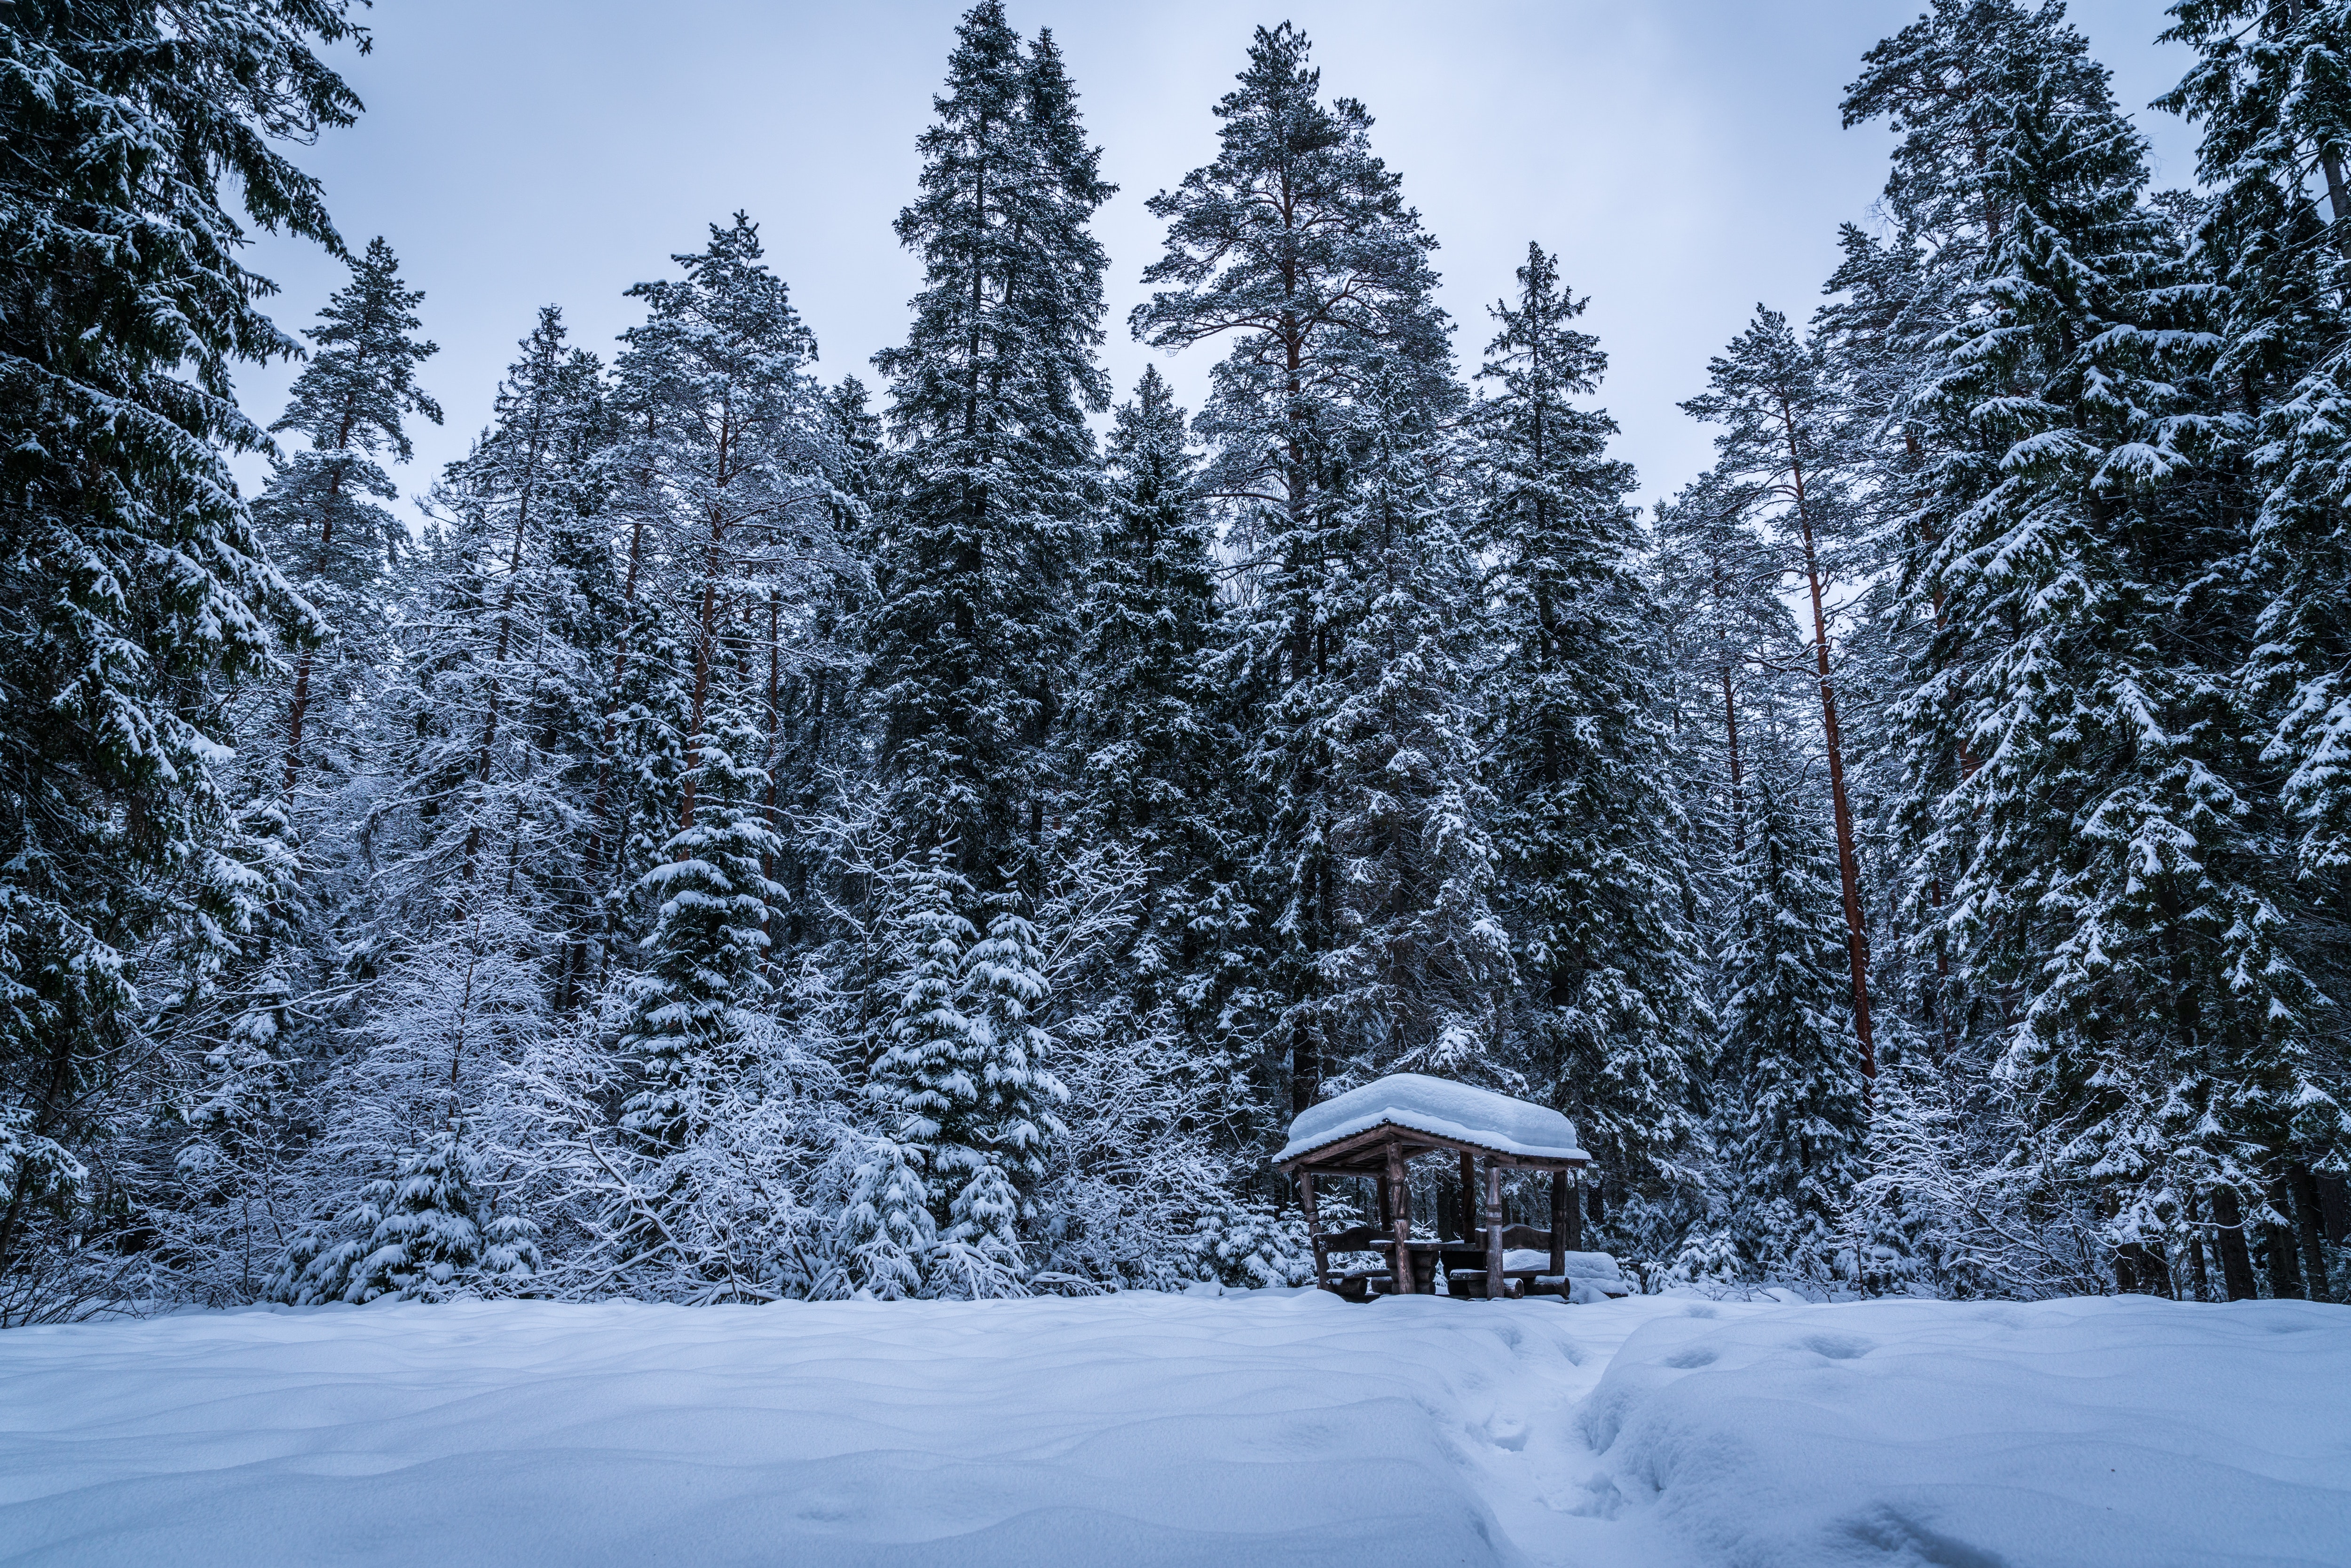
snow, winter, tree, nature, freezing, sky, forest, natural environment, frost, natural landscape, atmospheric phenomenon, wilderness, biome, spruce fir forest, fir, woody plant, home, house, plant, woodland, spruce, temperate coniferous forest, winter storm, ice, pine family, conifer, tropical and subtropical coniferous forests, architecture, evergreen, branch, mountain, cottage, pine, hill station, old growth forest, national park, blizzard